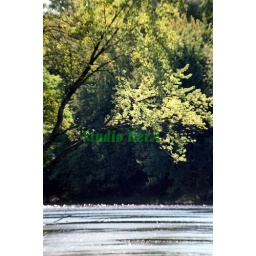
tree over water